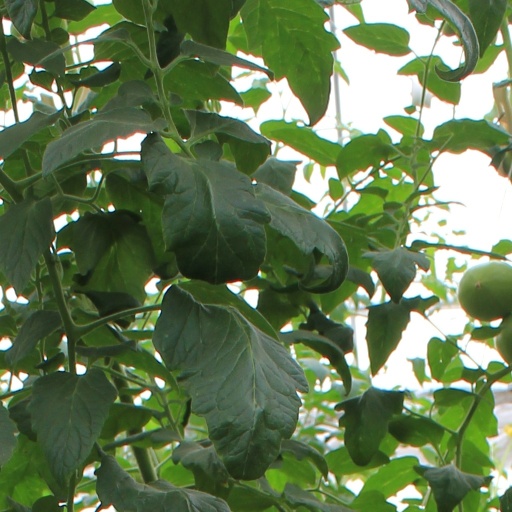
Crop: tomato